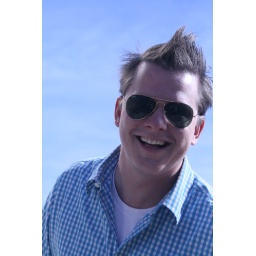
in LA, the golden boy